Ismail Gulgee

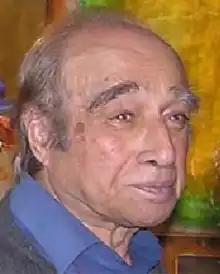

Ismail Gulgee (Urdu: ; 25 October 1926 – 16 December 2007), also known simply as Gulgee, was a Pakistani painter.